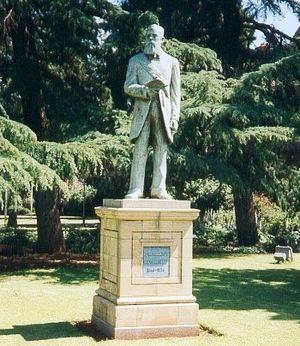
Statue de Francis Reitz
Francis William Reitz était un avocat et un homme politique boer d'Afrique du Sud, président de l'État libre d'Orange de 1889 à 1895, secrétaire d'État du Transvaal de 1898 à 1902 puis président du Sénat de l'Union de l'Afrique du Sud de 1910 à 1921.
Bloemfontein est une ville d'Afrique du Sud et traditionnellement la capitale judiciaire du pays depuis 1910 jusqu'à l'instauration de la Cour constitutionnelle d'Afrique du Sud, à Johannesbourg. Elle fut également la capitale de la république boer de l'État libre d'Orange de 1854 à 1902, celle de la colonie de la rivière Orange de 1902 à 1910 puis le chef-lieu de la province de l'état libre d'Orange au sein du dominion de l'union de l'Afrique du Sud et de la république d'Afrique du Sud.